Curtiss P-40 Warhawk

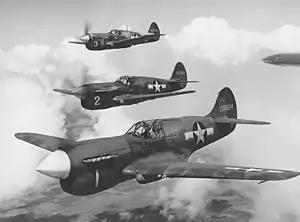
Top to bottom: P-40L, P-40F, and P-40K Warhawk

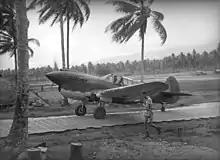
P-40E-1 piloted by the ace Keith "Bluey" Truscott, commander of No. 76 Squadron RAAF, taxis along Marston Matting at Milne Bay, New Guinea in September 1942

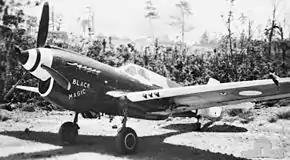
P-40N-15 "Black Magic", No. 78 Squadron RAAF F/L Denis Baker scored the RAAF's last aerial victory over New Guinea in this fighter on 10 June 1944. It was later flown by W/O Len Waters. Note the dark blue tip on the tailfin used to identify 78 Squadron.

A total of 15 USAAF pursuit/fighter groups (FG), along with other pursuit/fighter squadrons and a few tactical reconnaissance (TR) units, operated the P-40 during 1941–45. As was also the case with the Bell P-39 Airacobra, many USAAF officers considered the P-40 exceptional but it was gradually replaced by the Lockheed P-38 Lightning, the Republic P-47 Thunderbolt and the North American P-51 Mustang. The bulk of the fighter operations by the USAAF in 1942–43 were borne by the P-40 and the P-39. In the Pacific, these two fighters, along with the US Navy Grumman F4F Wildcat, contributed more than any other US types to breaking Japanese air power during this critical period.